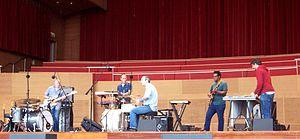
Tortoise est un groupe de post-rock américain, originaire de Chicago, dans l'Illinois. Le groupe propose un mélange entre rock, jazz, electronica, dub et ambient. Tortoise est le mot anglais désignant les tortues terrestres.